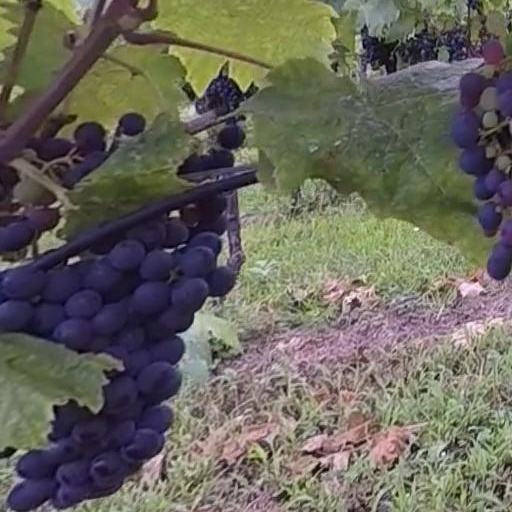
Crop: grape